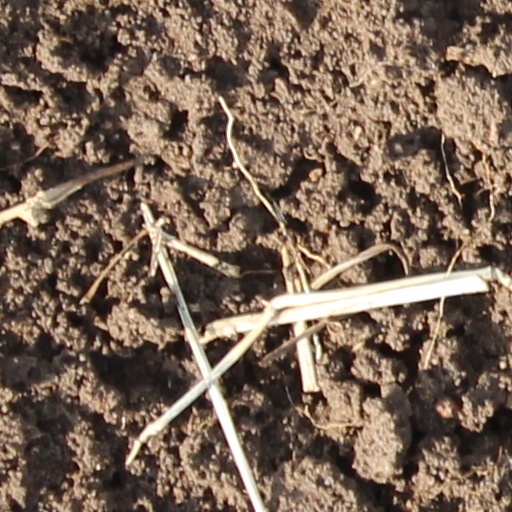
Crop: wheat